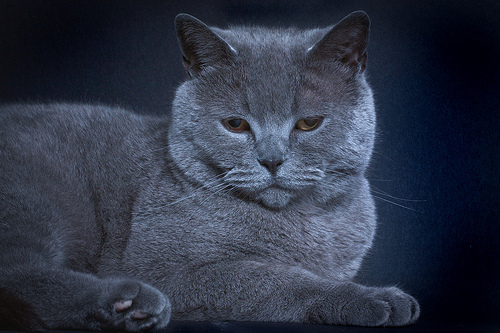
Animal: cat
Breed: British Shorthair